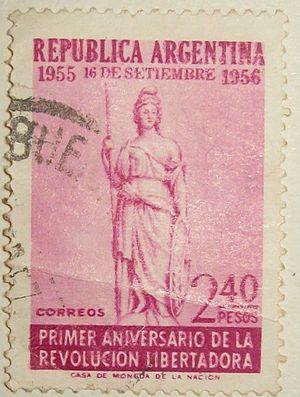
La Révolution libératrice est le nom par lequel se désignait elle-même la dictature civico-militaire qui gouverna l’Argentine après avoir, au moyen d’un coup d’État exécuté le 16 septembre 1955, renversé le président constitutionnel Juan Perón, dissous le Congrès national et destitué les membres de la Cour suprême, et qui le 1ᵉʳ mai 1958, au terme de près de trois années de gouvernement, remit le pouvoir au président élu Arturo Frondizi, lequel sera à son tour renversé quatre ans plus tard, en 1962 ; cette dictature se verra aussi appliquer, en particulier par les secteurs péronistes, le sobriquet de Révolution fusillante, en raison de l’exécution en 1956, sur ordre du dictateur Pedro Eugenio Aramburu, de plus d’une trentaine de militaires et civils dans le sillage du soulèvement péroniste avorté déclenché par le général Juan José Valle.